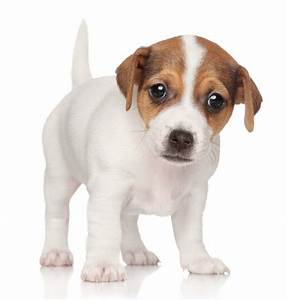
Label: cane